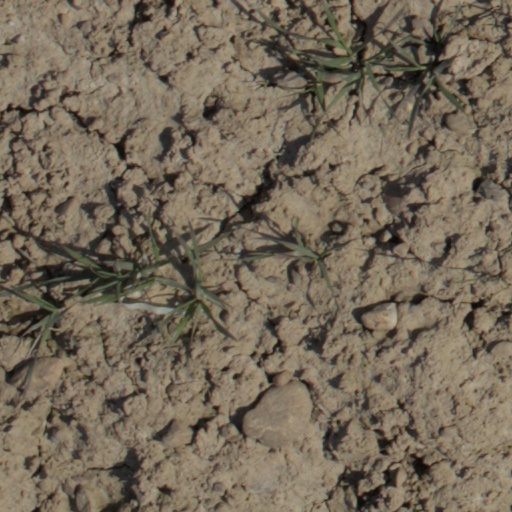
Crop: wheat